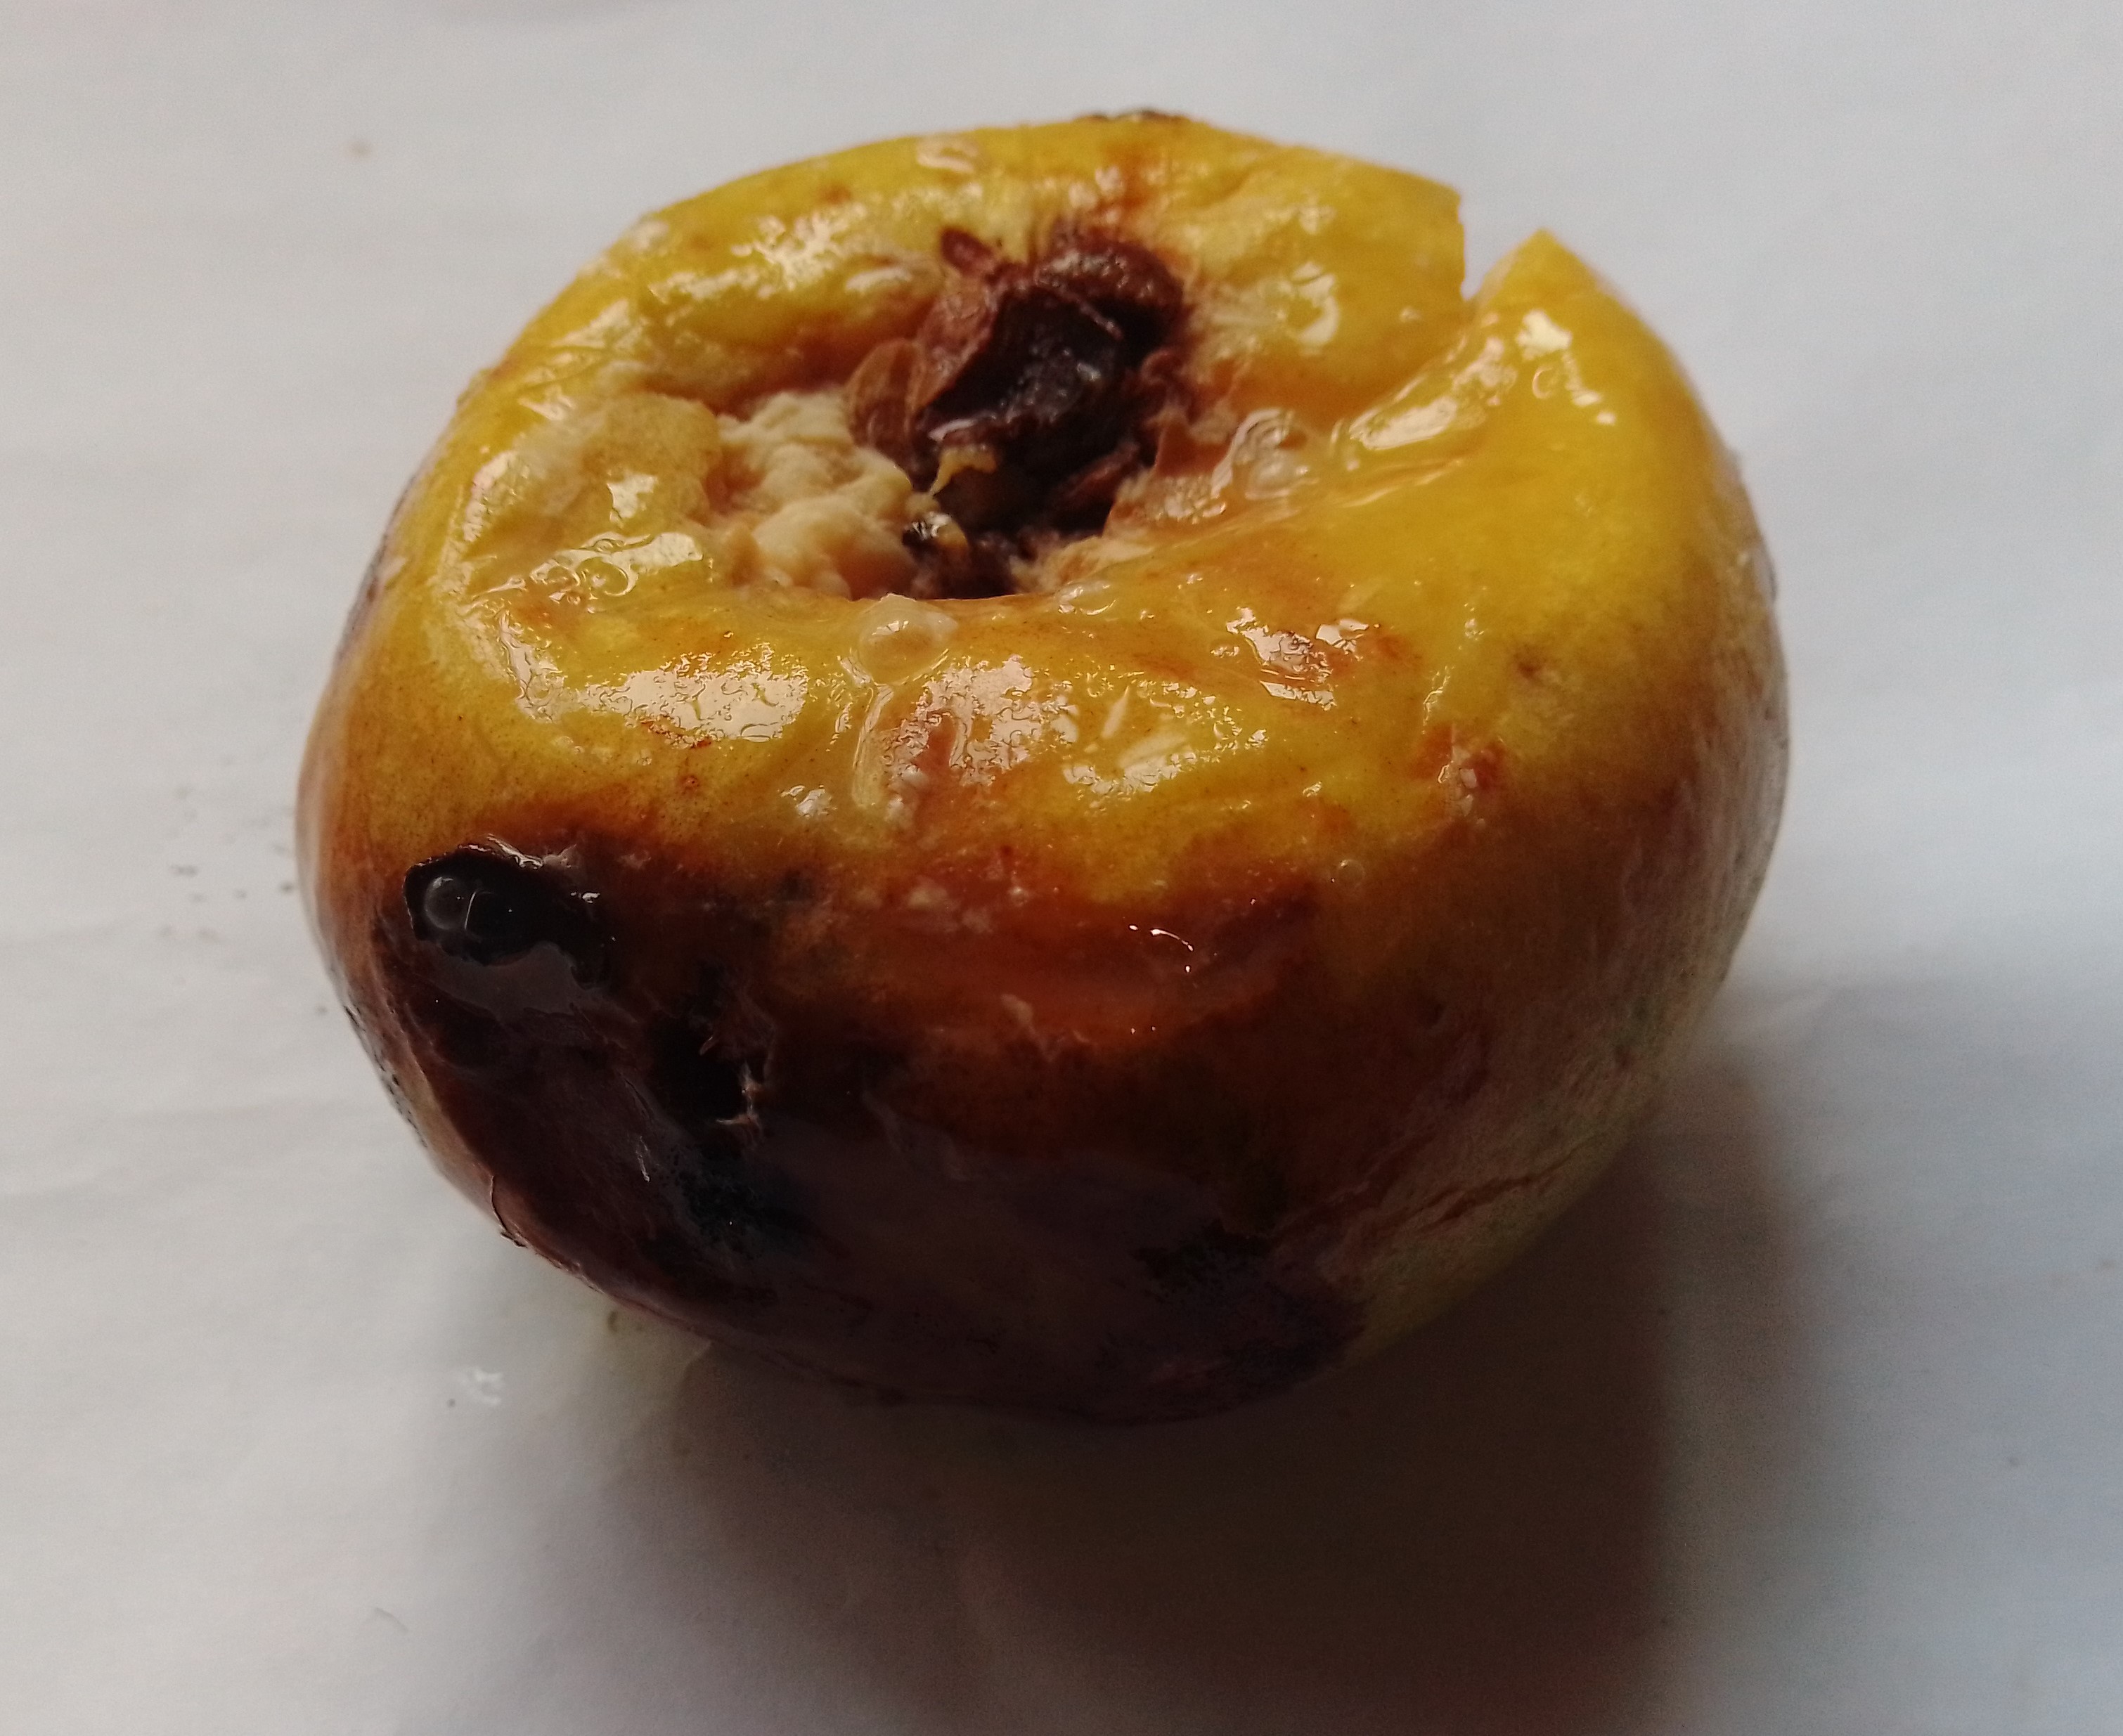
Fruit: guava
Condition: rotten